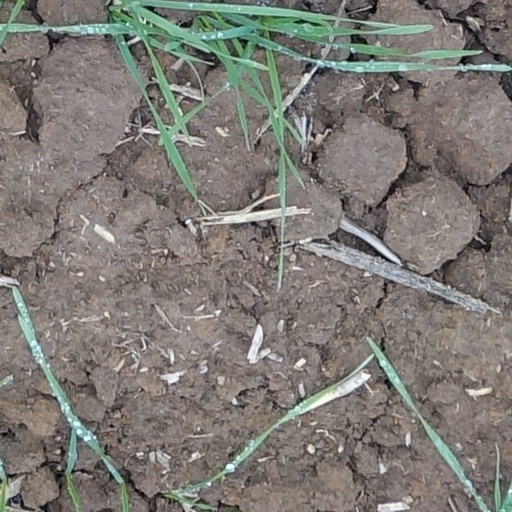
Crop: wheat